Religious syncretism

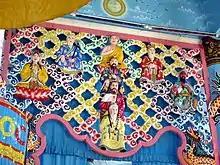
Cao Dai Temple: On top is Buddha, on his right Lao Tzu, on his left Confucius. Under Buddha is Li Bai. On Li Bai's right is the female Boddhisattva Guanyin, on his left is the red-faced warrior Guan Gong. Below Li Bai is Jesus, and below Jesus is Jiang Ziya.

The process of syncretism in the Caribbean region often forms a part of cultural creolization. (The technical term "Creole" may apply to anyone born and raised in the region, regardless of race.) The shared histories of the Caribbean islands include long periods of European Imperialism (mainly by Spain, France, and Great Britain) and the importation of African slaves (primarily from Central and Western Africa). The influences of each of the above interacted in varying degrees on the islands, producing the fabric of society that exists today in the Caribbean.